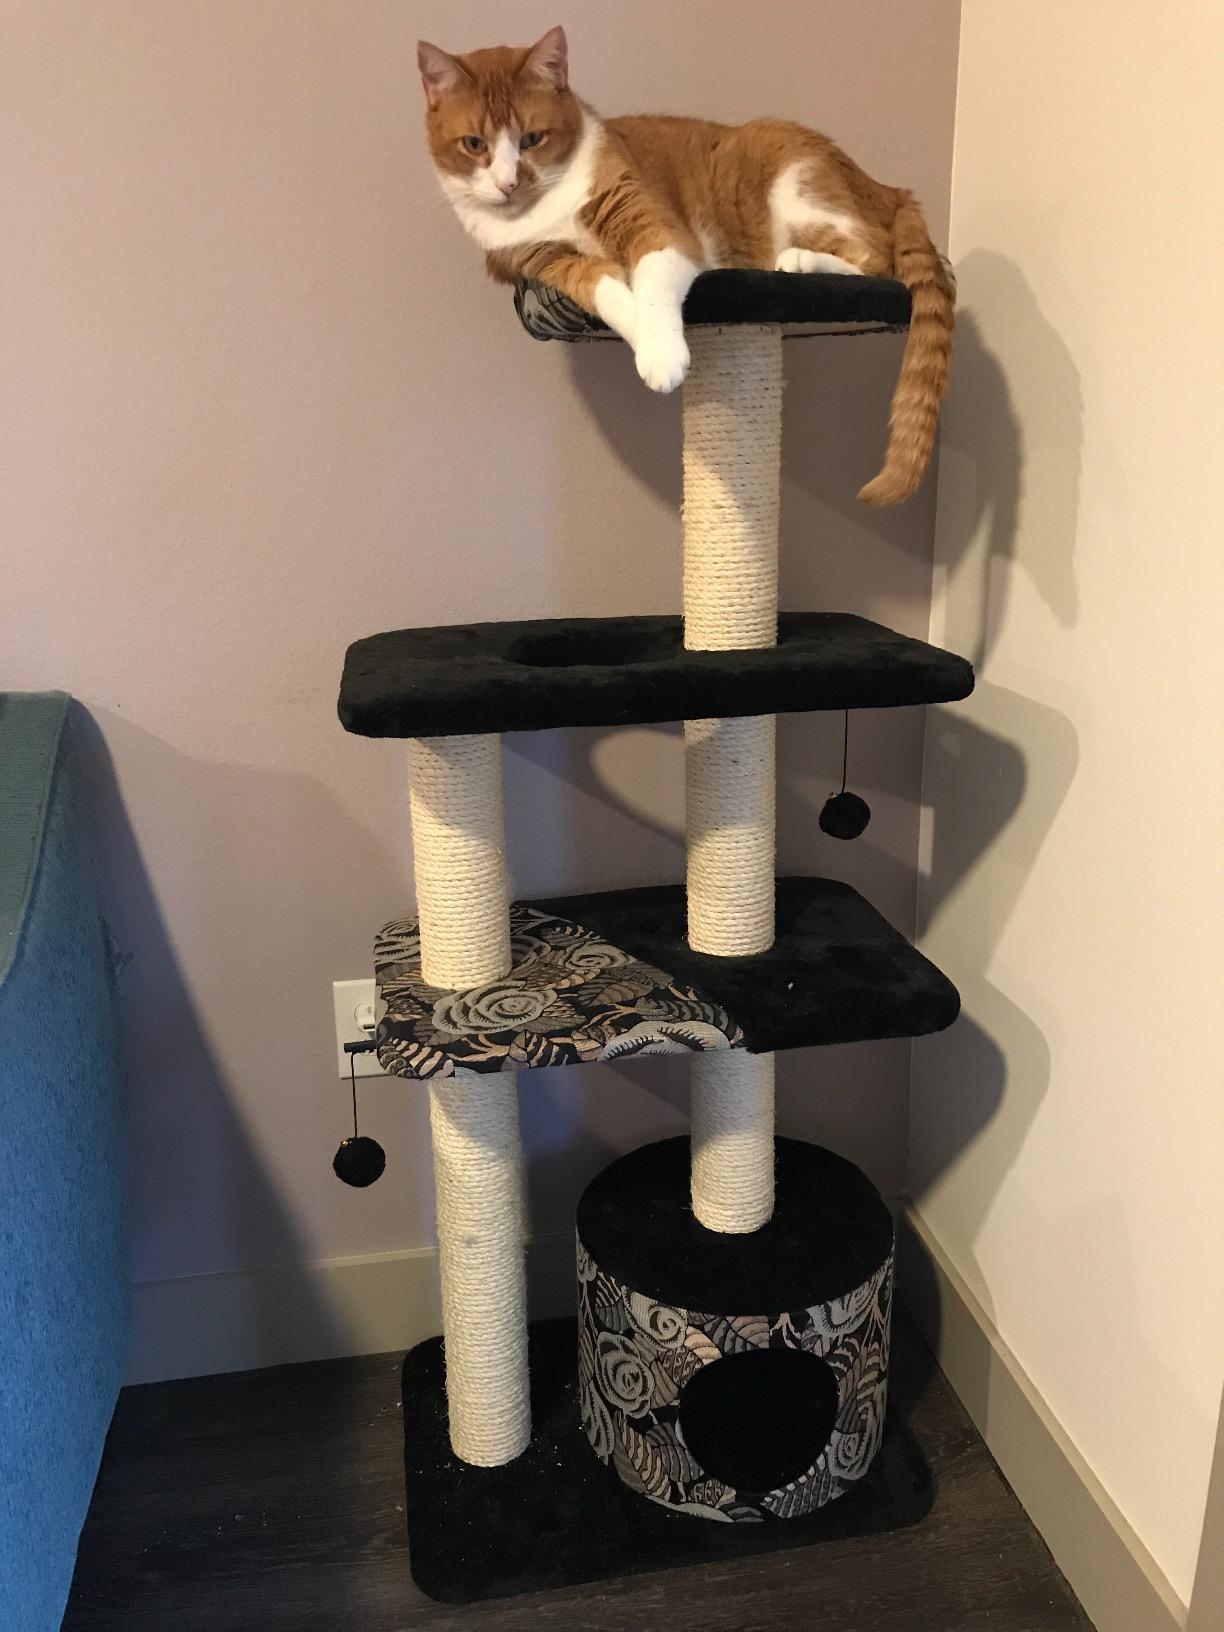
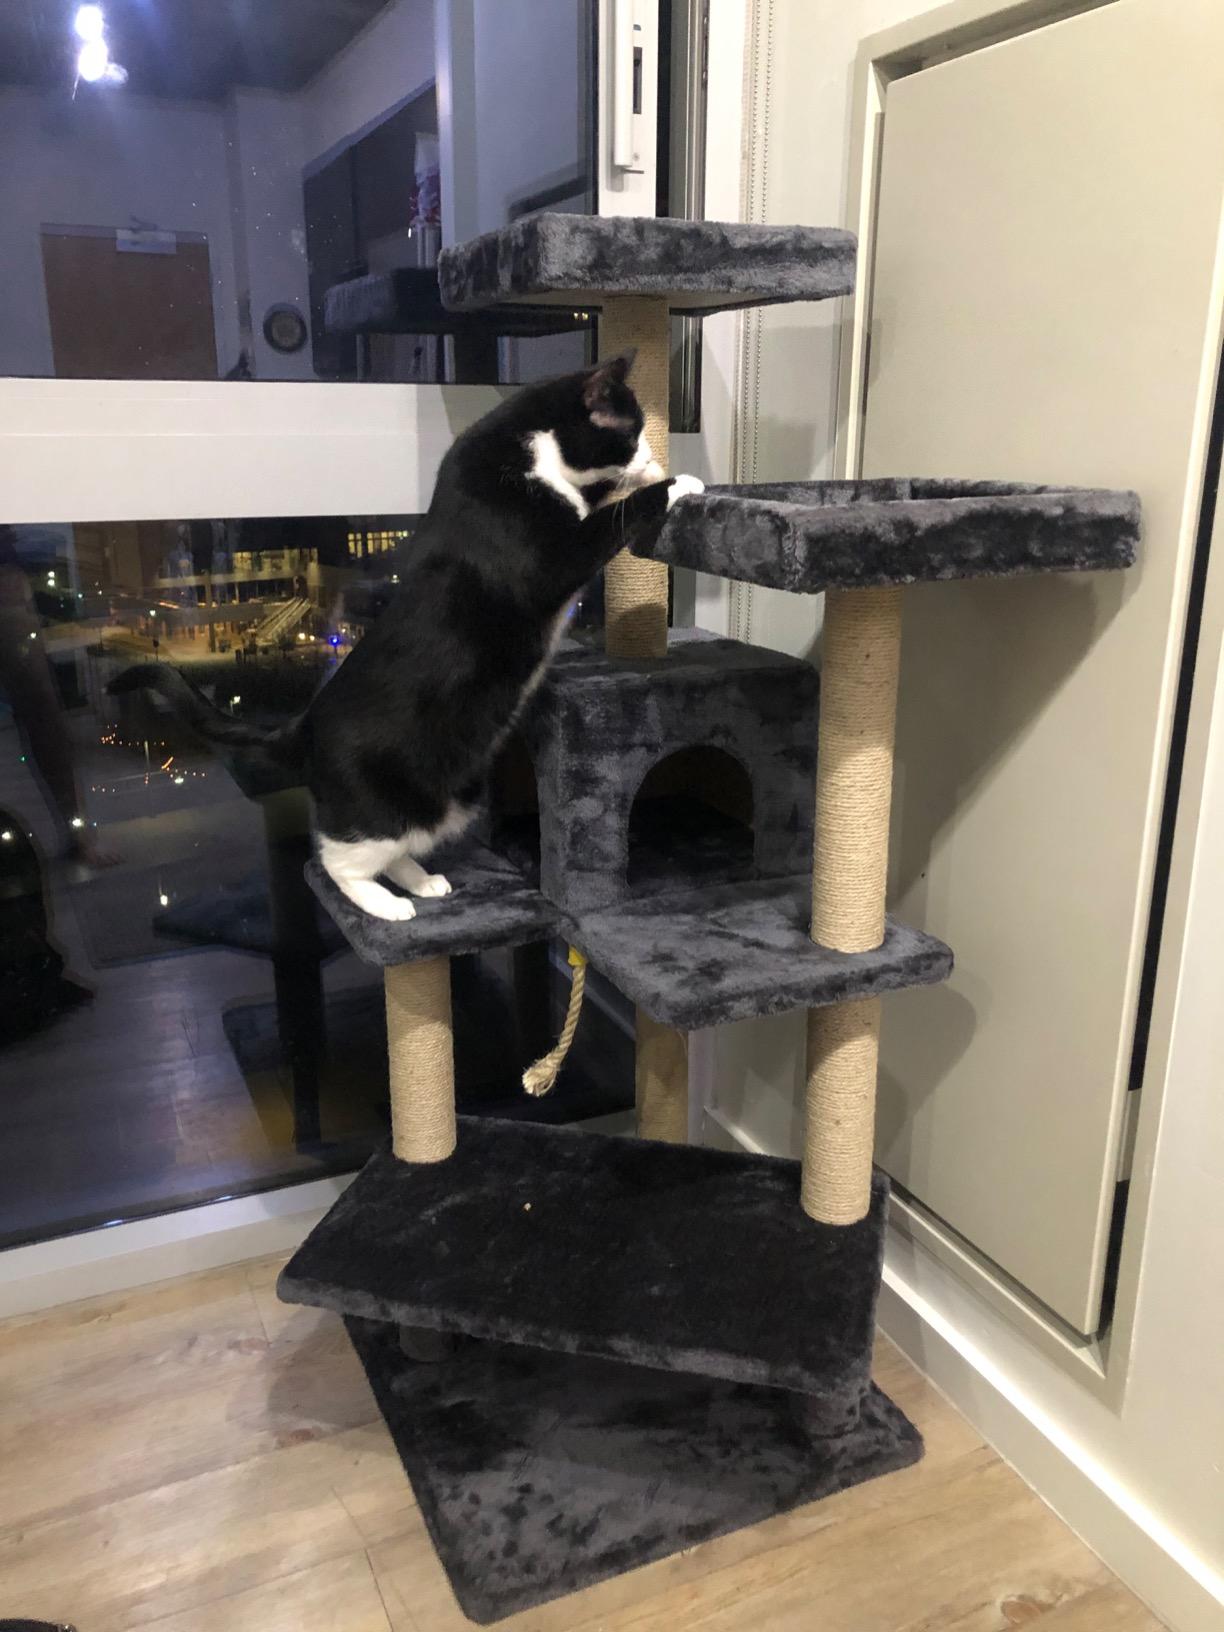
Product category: items_cat tree
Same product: no